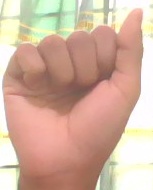
ASL sign: A